Hochkönig Road

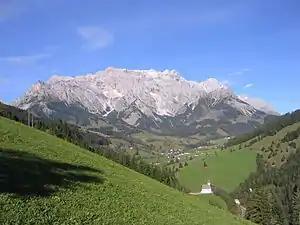
Hochkönig and Dienten valley, through which the Hochkönig Road runs

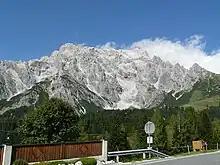
Hochkönig seen from 3 km below the Dienten Saddle on the B164

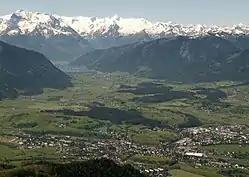
Saalfelden am Steinernen Meer seen from the northeast

Since 1948 three sections of the present-day Hochkönig Road in the state of Salzburg have been classified as Class II state highways (" Landesstraßen"):